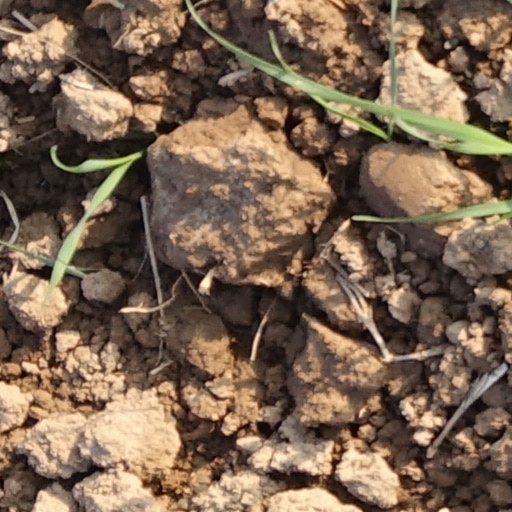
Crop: wheat